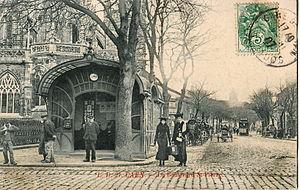
Carte postale ancienne éditée par L. D. n°27
La place Saint-Pierre est une place située dans le centre ville ancien de Caen. On y trouve notamment l'église Saint-Pierre. Elle est le cœur historique de la ville et un des nœuds principaux du système de transport.
Le tramway de Caen est un mode de transport en commun à voie métrique ayant fonctionné à Caen de 1901 à 1937. Il fait suite à un premier réseau de transport à traction hippomobile créé à la fin du XIXᵉ siècle. Le tramway est exploité par la compagnie générale de traction par le biais de la compagnie des tramways électriques de Caen. Pour des raisons de coût, le tramway est abandonné au profit de l'autobus en 1937.